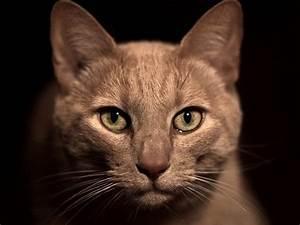
cat